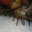
Label: lobster